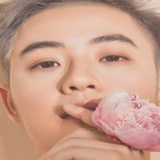
ca sĩ Thanh Duy